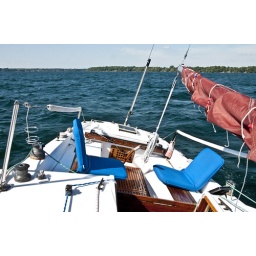
When sailing with only the jib and trimmed properly the boat will sail by itself.